Egypt–Iraq relations

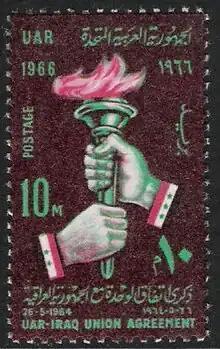
UAR (Egyptian) stamp celebrating the union agreement with Iraq on 5-25-1964

Syrian analyst Sami Moubayed called Rahman Arif "the weakest president ever to rule Iraq since the officers came to power in 1958 - a harmless (leader) who tried to befriend everybody, Nasserist Egypt, Ba'athist Syria, the United States and the Soviet Union". As a response to the de-Nasserization of the Iraqi government and the threat the government posed to the Iraqi military political machine, the Egyptian government supported a failed military coup against Arif and Bazzaz led by Razzaq in 1966. Rahman Arif was later overthrown in a Ba'athist coup in 1968 after Egypt's defeat in the 1967 Arab-Israeli war, returning Ba'athist control of Iraq.